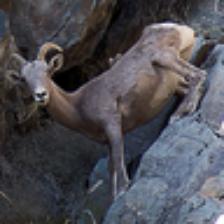
Label: NonHuman